Gies College of Business

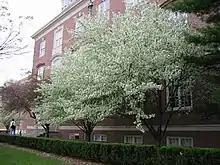
Wohlers Hall during the spring of 2004

Gies College of Business is located in Champaign, Illinois. The campus is located around the intersection of Gregory Street and Sixth Street. When the college was first formed, however, it occupied the Commerce Building, now the East half of the Administration Building on the Main Quad.